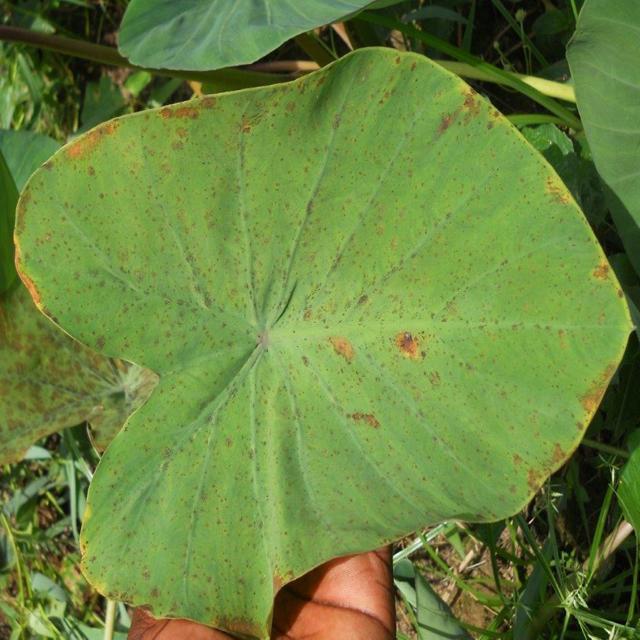
Label: Early_Blight